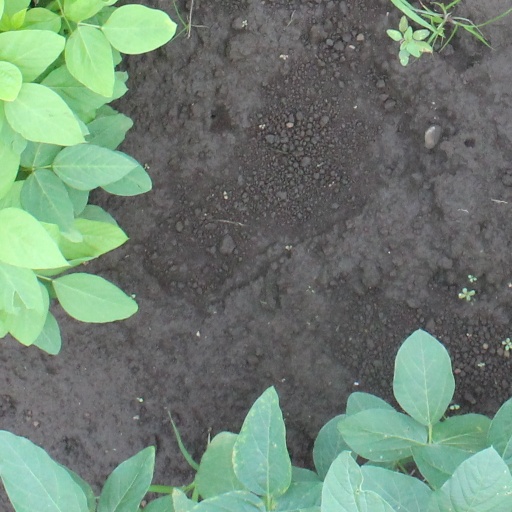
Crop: soybean